1980 Abruzzo regional election

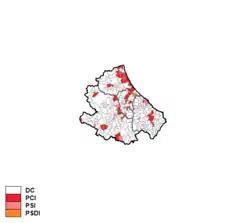
Largest party by municipality

Christian Democracy was by far the largest party, while the Italian Communist Party came distantly second.